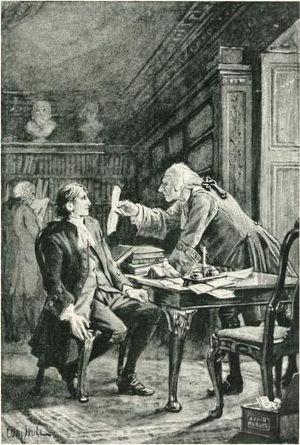
Catriona est un roman d'aventures de Robert Louis Stevenson paru d'abord sous la forme de roman-feuilleton dans la revue « Atalanta » de décembre 1892 à septembre 1893, puis sous forme de livre en 1893. En France, le roman a été édité pour la première fois en 1907.